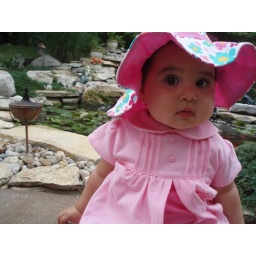
Hanging out by a little pond with a pink flowered hat on